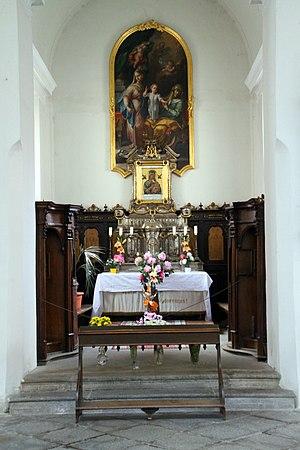
Église Obětování Panny Marie à České Budějovice, décoration d'intérieurs.